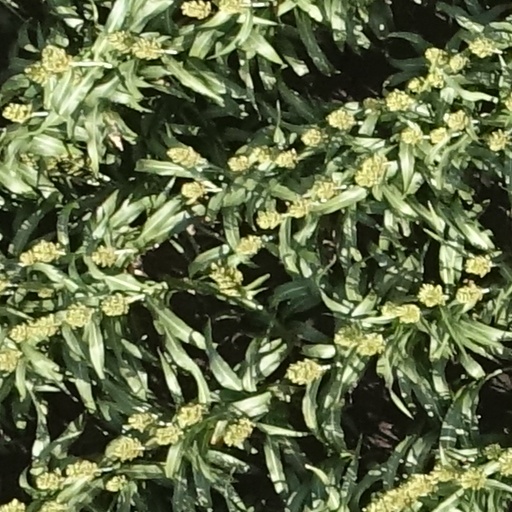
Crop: sorghum